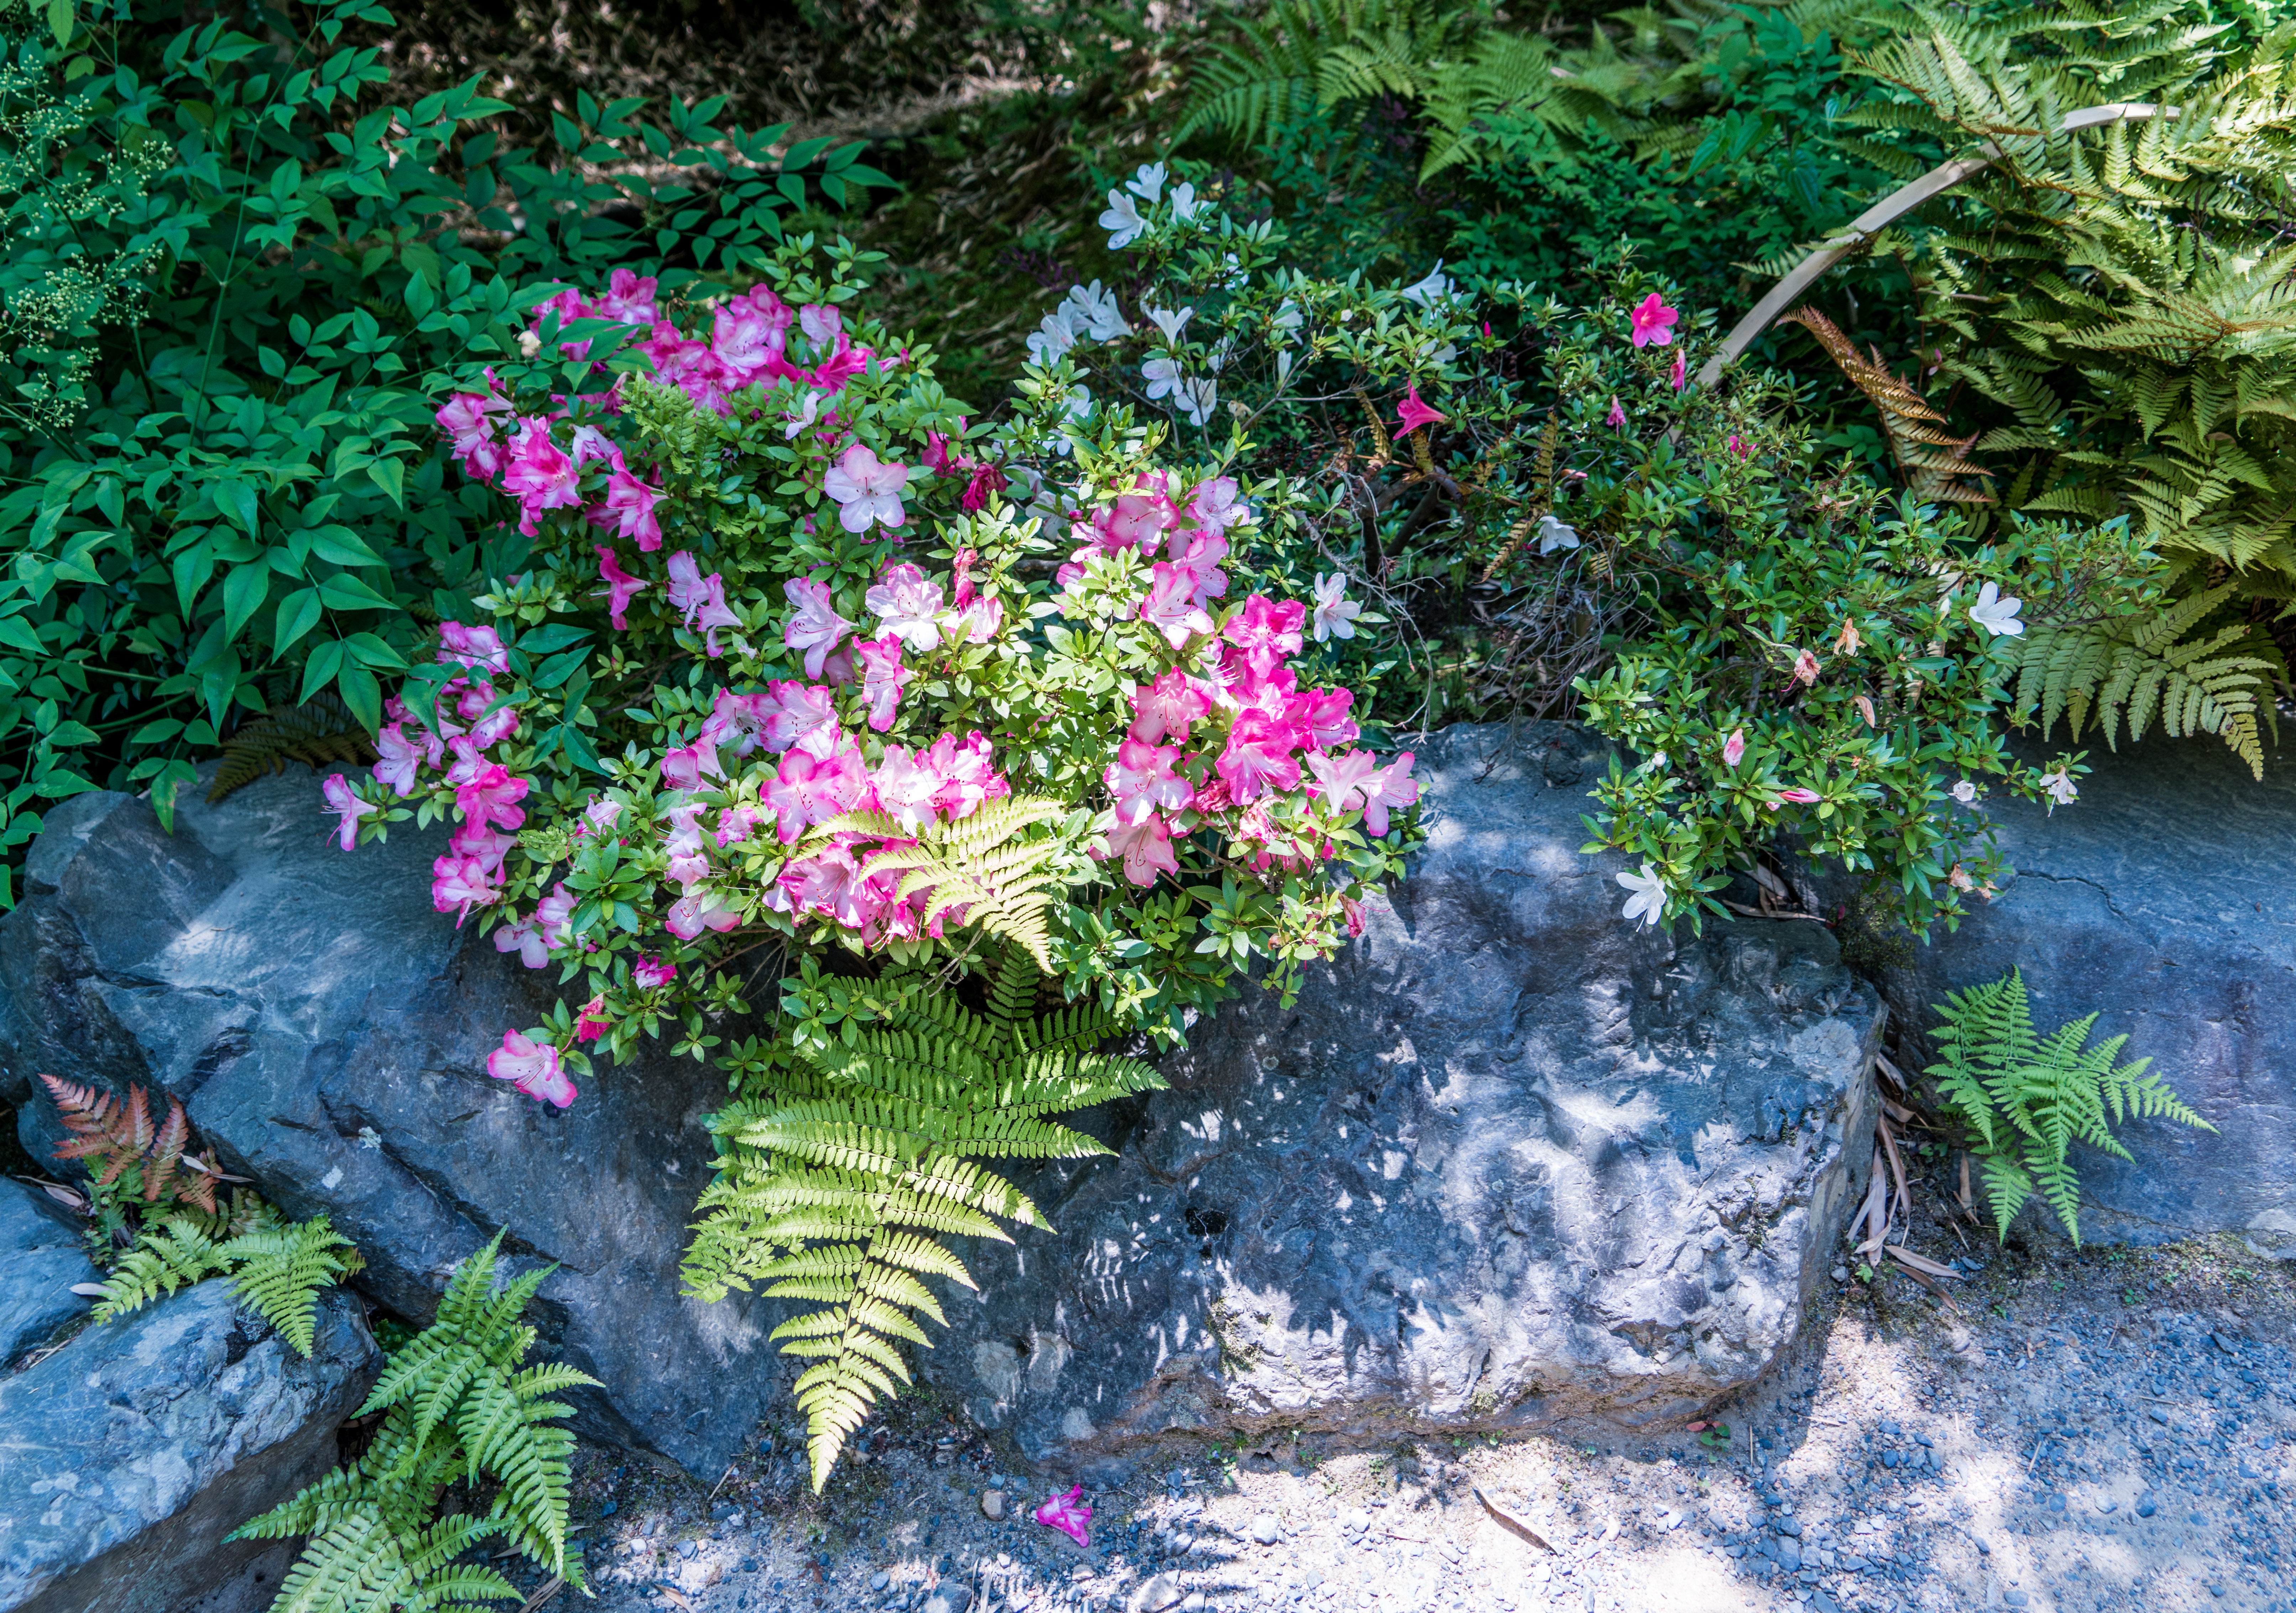
landscape, nature, outdoor, rock, plant, flower, pond, green, backyard, botany, garden, pink, flora, flowers, sunny, landscaping, shrub, ferns, woodland, yard, flowering plant, land plant